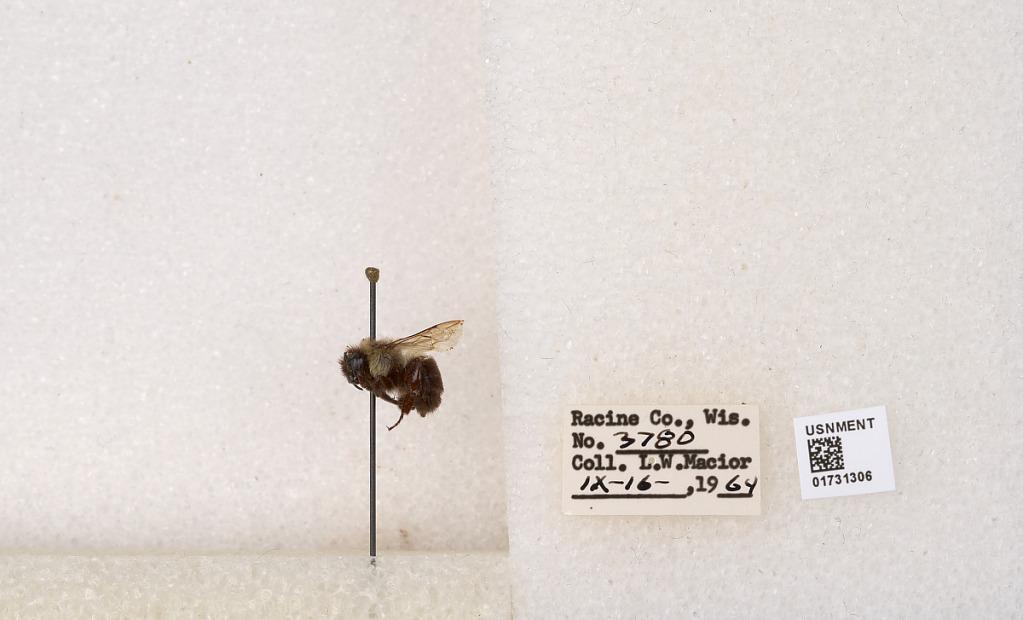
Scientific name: Bombus impatiens Cresson
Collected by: L. Macior
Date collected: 1964-9-16
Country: United States
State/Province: Wisconsin
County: Racine
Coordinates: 42.7299, -87.8123